Family planning policies of China

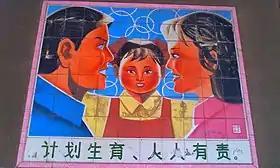
A propaganda painting of family planning (Jiangmen, Guangdong Province).

Starting in 1979, given the overpopulation crisis at the time, China's new paramount leader Deng Xiaoping, together with other senior leaders, including elder Chen Yun, Premier Zhao Ziyang, and President Li Xiannian, began to promote the so-called one-child policy in mainland China. In the late spring of 1979, Chen became the first leader to propose the one-child policy, saying on 1 June that:Comrade Xiannian proposed to me planning "better one, at most two". I'd say be stricter, stipulating that "only one is allowed". Prepare to be criticized by others for cutting off the offspring. But if we don't do it, the future looks grim. On 15 October 1979, Deng met with a British delegation led by Felix Greene in Beijing, saying that "we encourage one child per couple. We give economic rewards to those who promise to give birth to only one child." The policy soon began to be enforced nationwide, with some exceptions made for ethnic minorities and rural families. In particular, Ma Yinchu was rehabilitated during the Boluan Fanzheng period. In 1982, the Third National Population Census showed that the population in China had reached 1 billion, and at the end of the year, family planning became a fundamental policy in China (基本国策) as well as a constitutional duty. Given the crowded conditions of cities and a shortage of housing, urban people generally accepted the One-child policy. By 1982, 96% of urban families were having one child. The policy was incorporated into the Constitution in 1982.